The Pennsylvania Evening Post

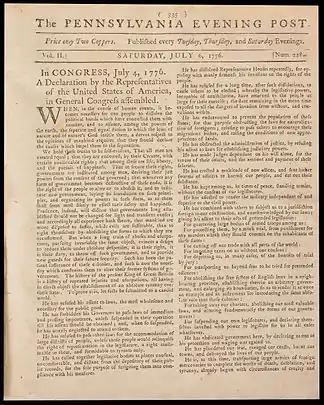
On July 6, 1776, the "Post" became the first newspaper to print a copy of the United States' Declaration of Independence, which was unanimously adopted by the Second Continental Congress two days earlier, on July 4, inside present-day Independence Hall in Philadelphia

The Pennsylvania Evening Post was the first daily newspaper published in the United States, and was produced by Benjamin Towne from 1775 to 1783. It was also the first newspaper to report on the Lee Resolution and to publish the United States Declaration of Independence.